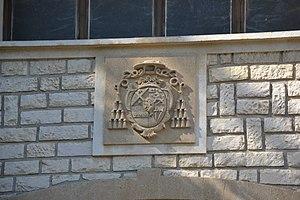
blason de cardinal
La chartreuse de Saint-André-de-Ramières, fondée au XIIᵉ siècle sur la rive gauche de l'Ouvèze, dans l'actuel département de Vaucluse, succéda à l'abbaye de Prébayon, installée dans les dentelles de Montmirail, aux sources du Trignon, au début du VIIᵉ siècle. Cette première chartreuse féminine fut cependant exclue de l'ordre des chartreux au XIVᵉ siècle pour n'avoir pas suivi à la lettre la règle cartusienne. Les moniales continuèrent pourtant à y vivre jusqu'au XVIIIᵉ siècle. Le monastère, en partie ruiné, fut fermé par décision du roi de France en 1734 et passa sous la gouverne des évêques d'Orange qui le transformèrent en résidence épiscopale. Il fut vendu comme bien national après la révolution française. Il ne reste actuellement que des ruines de la chartreuse primitive.